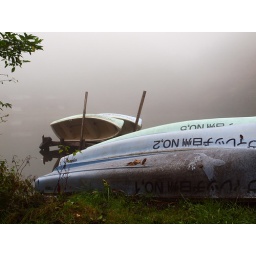
Some boats @ the lake in Village Hakushu